Battle of Krasnoi

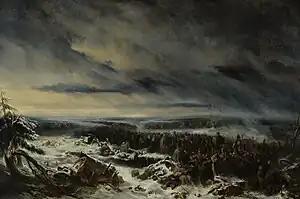
"An Episode from the Russian Campaign" (1836) by Nicolas-Toussaint Charlet

The Young Guard's ability to withstand the Russian onslaught was rapidly deteriorating, and Mortier wisely ordered a retreat before the remaining troops were surrounded and annihilated. With precision, the Guardsmen executed an about face and marched back to Krasny, enduring a final devastating barrage of Russian cannon fire as they retreated at 2:00 p.m. The toll was staggering, with only 3,000 survivors remaining from the Young Guard's original 6,000 troops. Throughout most of the day, the Russians kept a safe distance from the Guard, beyond the range of French muskets and bayonets, opting to pound the Young Guard with cannon fire from a distance. This day, 17 November, might be remembered as the bloodiest in the Young Guard's history. The many wounded soldiers were left behind and perished in the snow.